Ercole Baldini

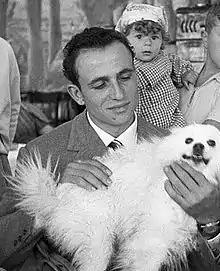
Baldini in 1956

Ercole Baldini (26 January 1933 – 1 December 2022) was an Italian cyclist. As an amateur he won an Olympic gold medal in the road race and the world title in the individual pursuit on track, both in 1956. Next year he turned professional, and in 1958 won the world title in the road race and the Giro d'Italia. He continued competing on track and won bronze medals in the individual pursuit at the world championships of 1960 and 1964.